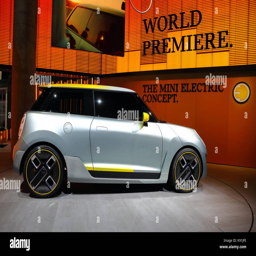
car manufacturers from all over the world present their newest models and concept cars at this year 's car